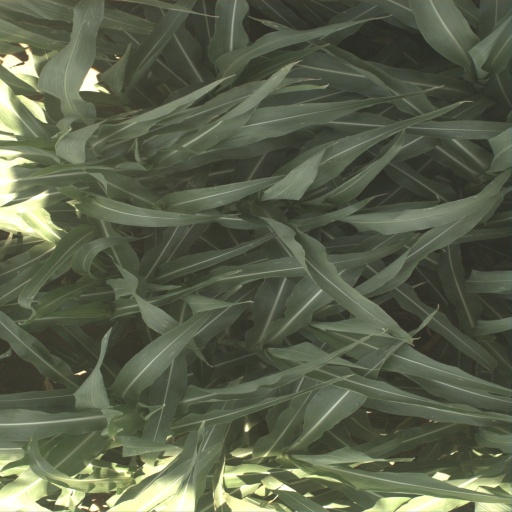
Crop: sorghum